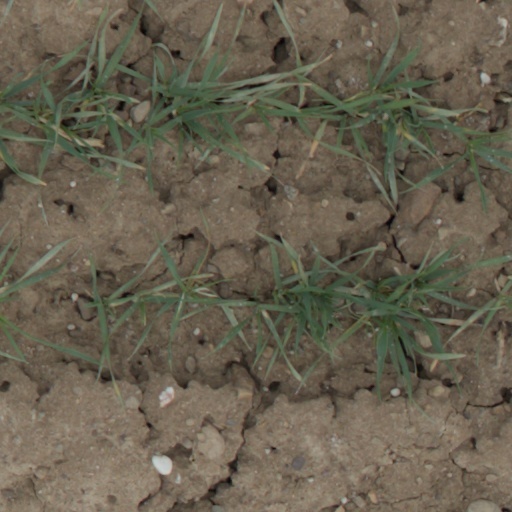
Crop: wheat